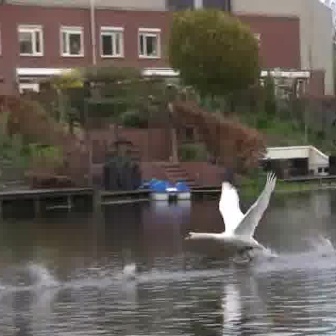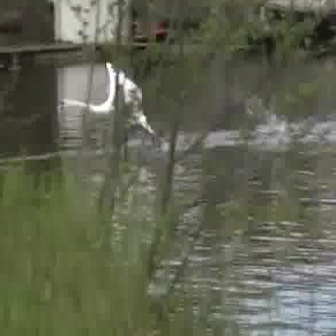
  Please identify the target specified by the bounding box [181,167,288,274] in the first image and locate it in the second image. Return the coordinates in [x_min,y_min,x_max,y_max] format.
Answer: [53,60,161,169]